The Monster Bed

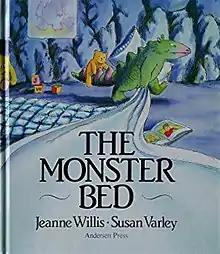
First edition

The Monster Bed is a 1987 children's book by Jeanne Willis and illustrated by Susan Varley that revolves around the twist on the common "monsters under the bed" story that frighten children. The book is a young reader, normally aimed for 4 years or older. The main character, the monster Dennis, believes that human children are under his bed and will get him as he falls asleep. His mother, however, tries to get him to go to sleep. Eventually, a human child accidentally ventures into their home cave, and both the human and Dennis discover each other, frightening both.